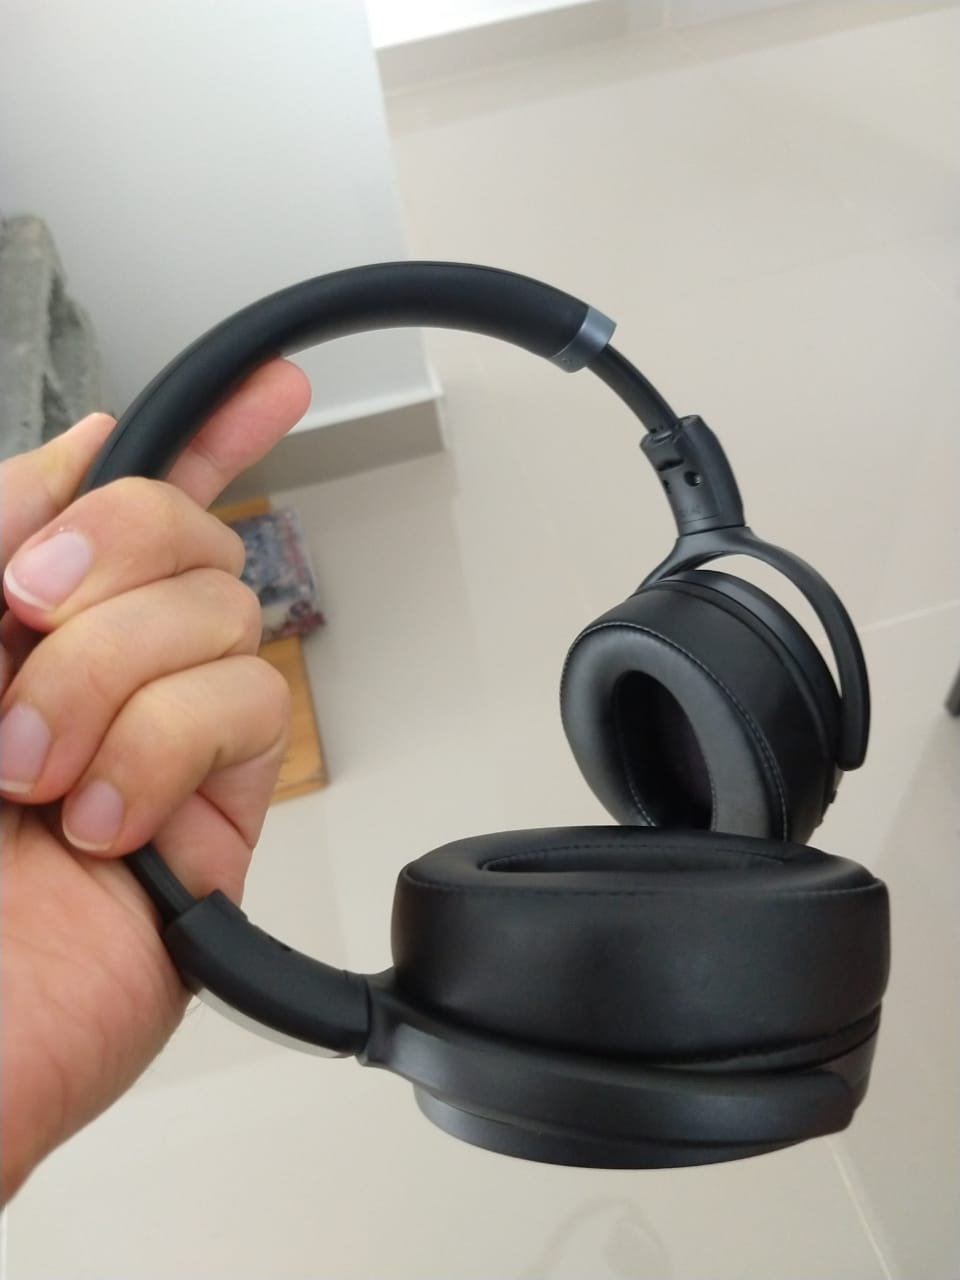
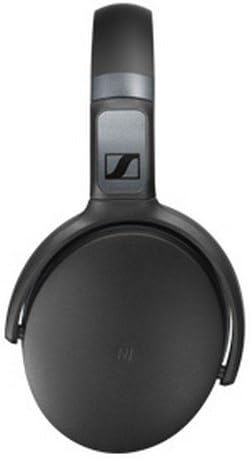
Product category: headphones
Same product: yes